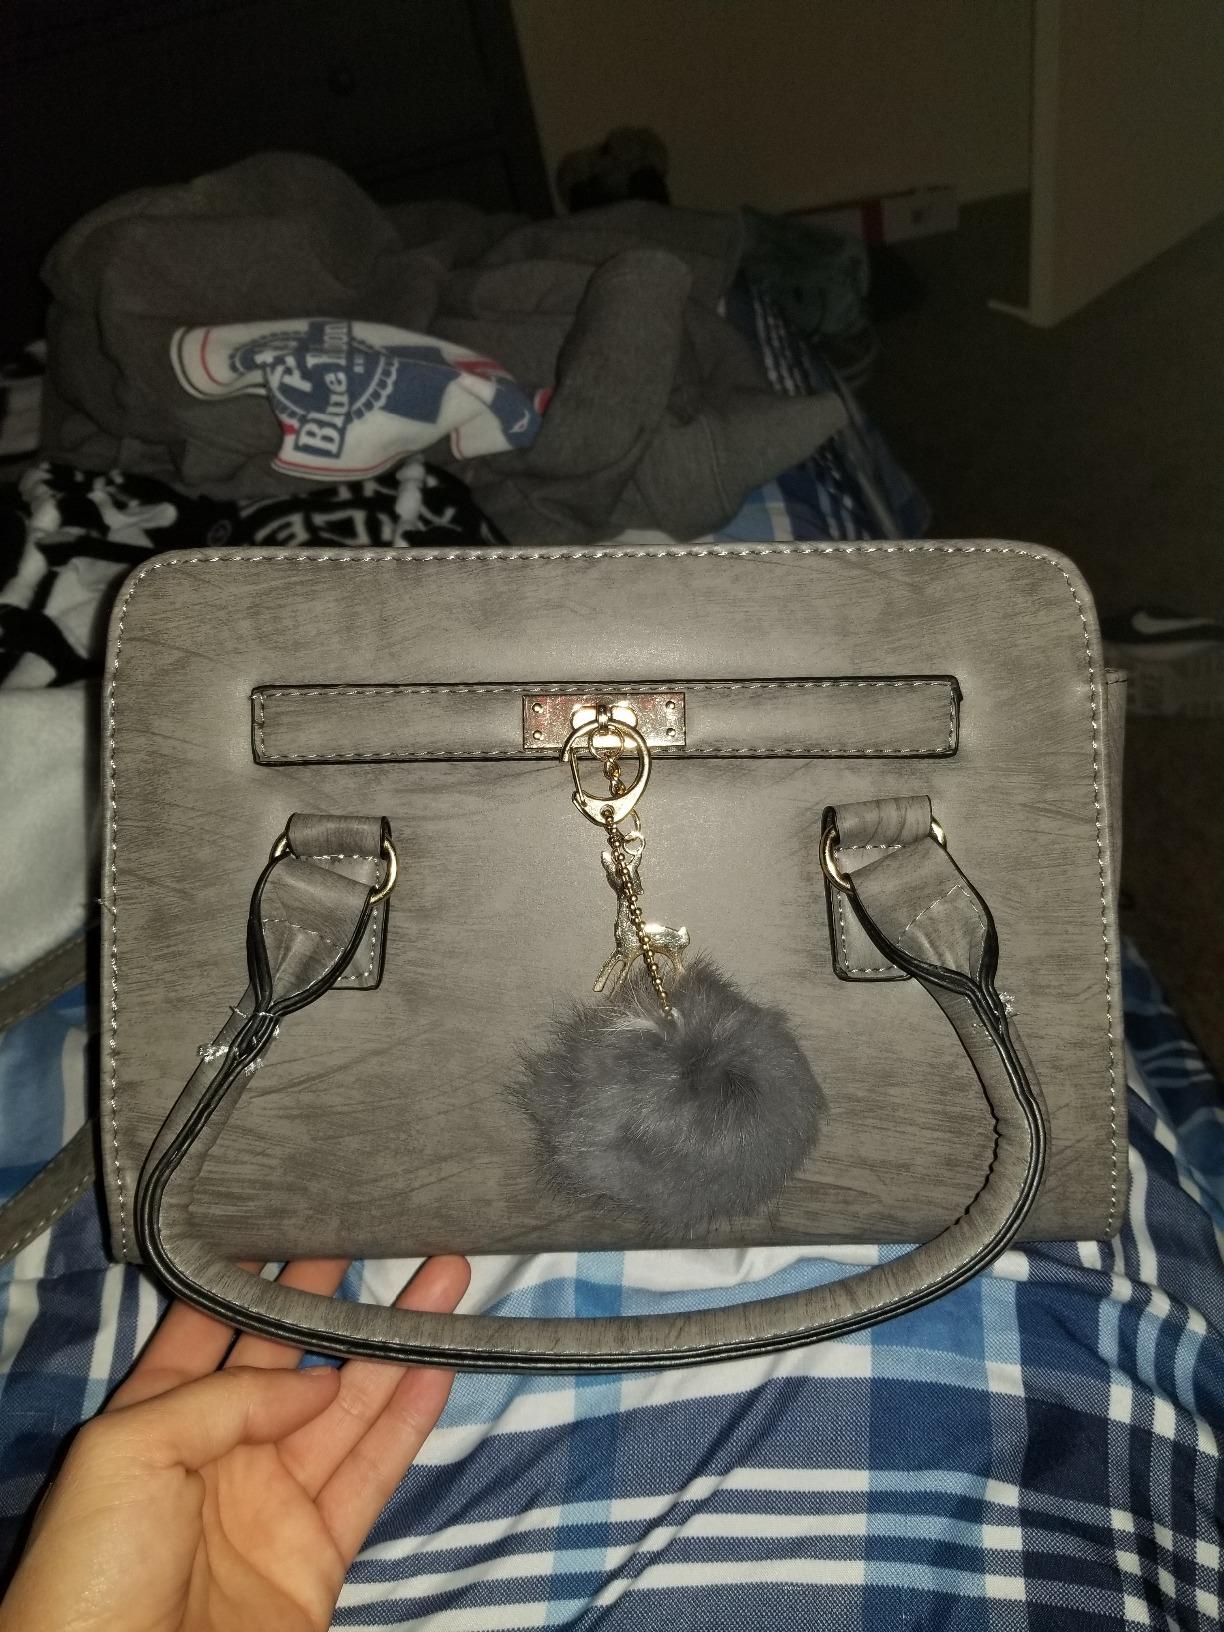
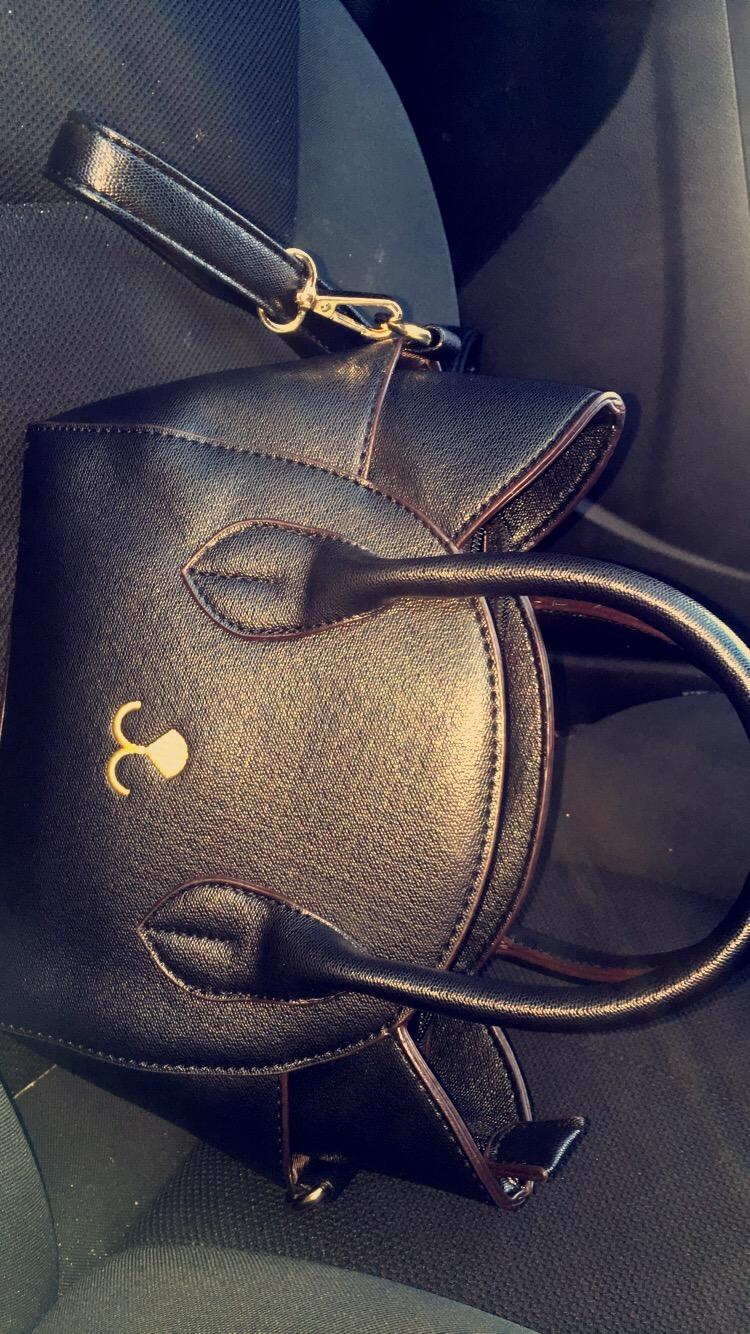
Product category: accessories_handbag
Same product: no